Princess Cruises

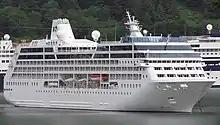
The 1999-built "Pacific Princess" (pictured in 2012) was acquired from Renaissance Cruises in 2002.

Princess unveiled its first "Grand"-class vessel in 1998, the "Grand Princess", which debuted on May 26, and was christened by Olivia de Havilland. At the time, the $450 million Fincantieri-built vessel was the largest passenger ship ever commissioned and completed. Two more ships in the class, "Golden Princess" and "Star Princess," followed, pioneering the design that carried on through the following six vessels in the class, with the last ship delivered in 2008.